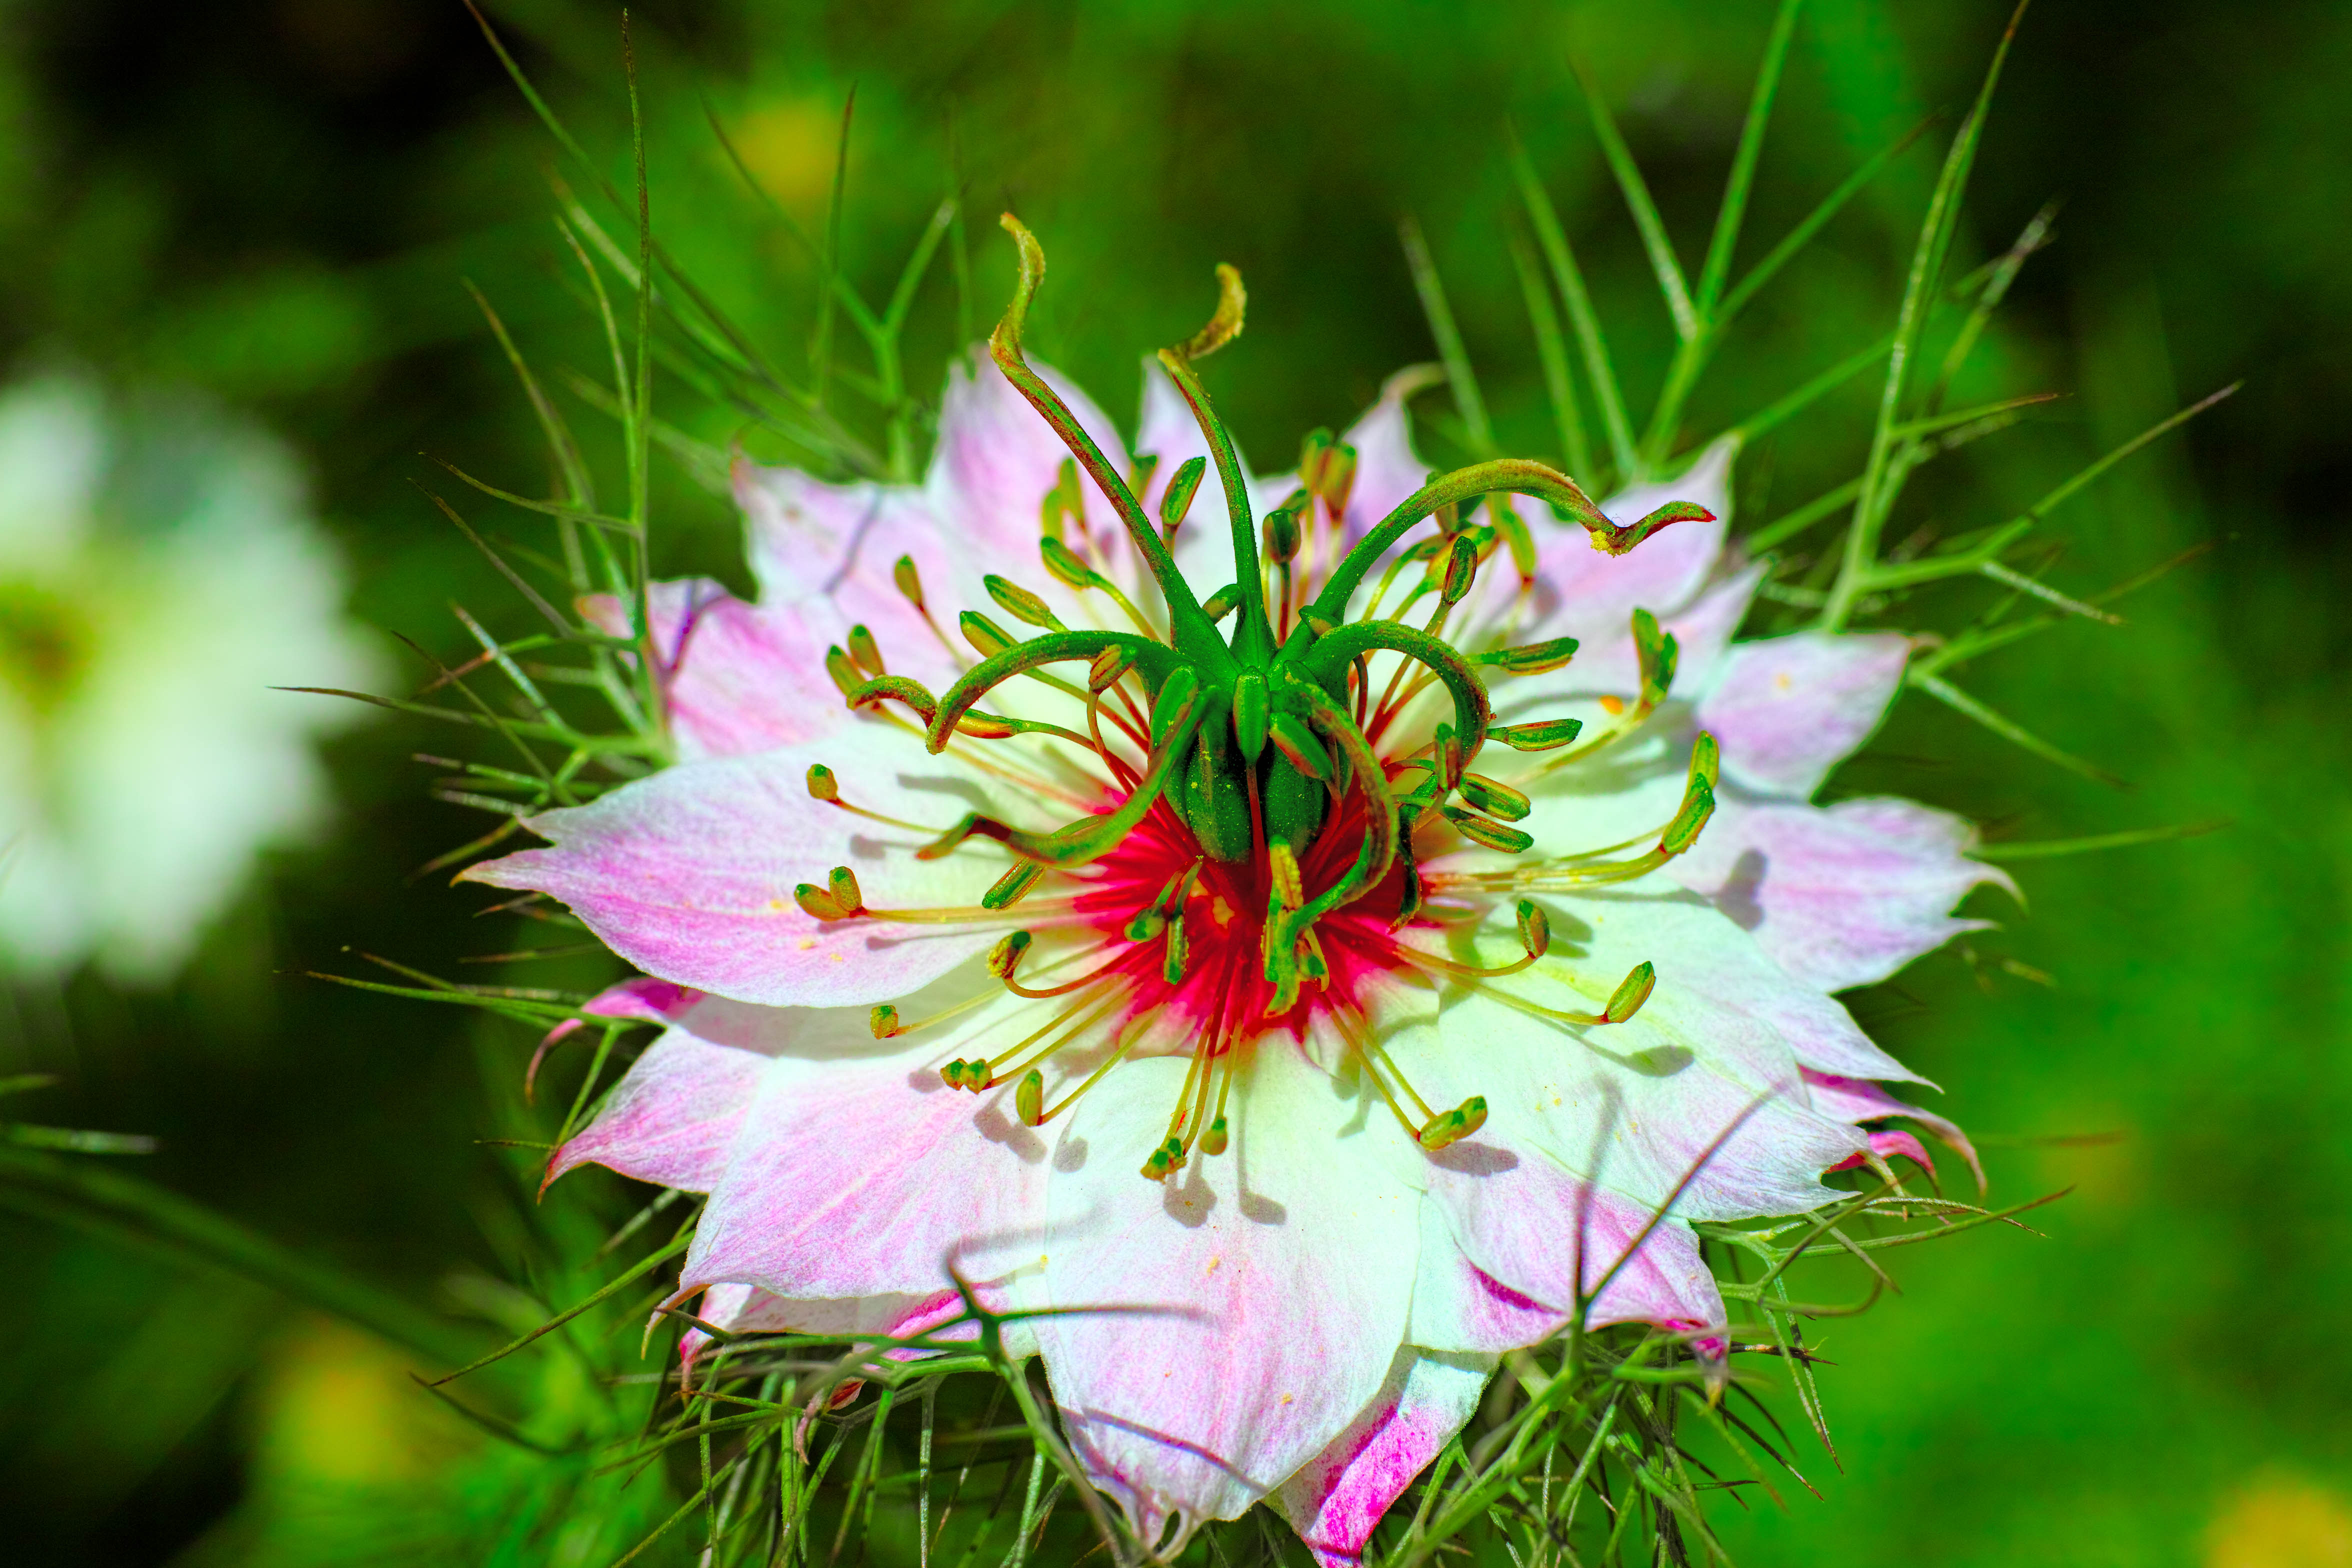
nature, blossom, plant, meadow, flower, petal, botany, flora, wildflower, close up, loveinamist, nigelladamascena, macro photography, flowering plant, land plant